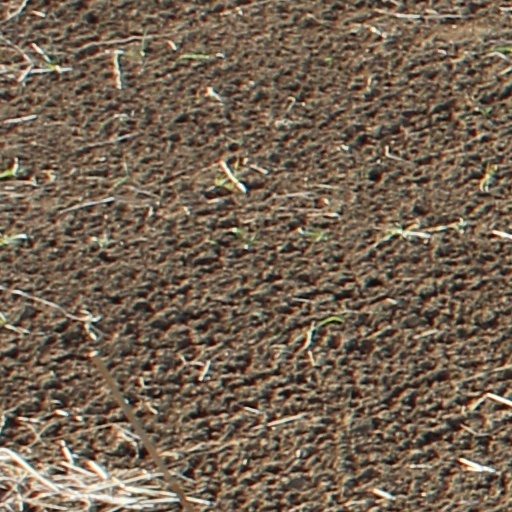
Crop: wheat